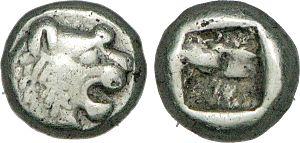
La Lydie est un ancien pays d'Asie Mineure, proche de la mer Égée, dont la capitale était Sardes. Elle était connue par Homère sous le nom de Méonie et est parfois citée dans les légendes d'Héraclès et Omphale, d'Arachné, ou de Tantale et de Pélops.